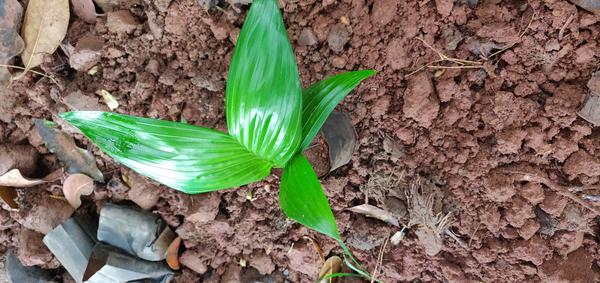
Plant: Betel_Nut